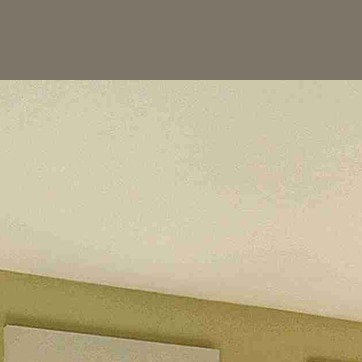
Material: painted